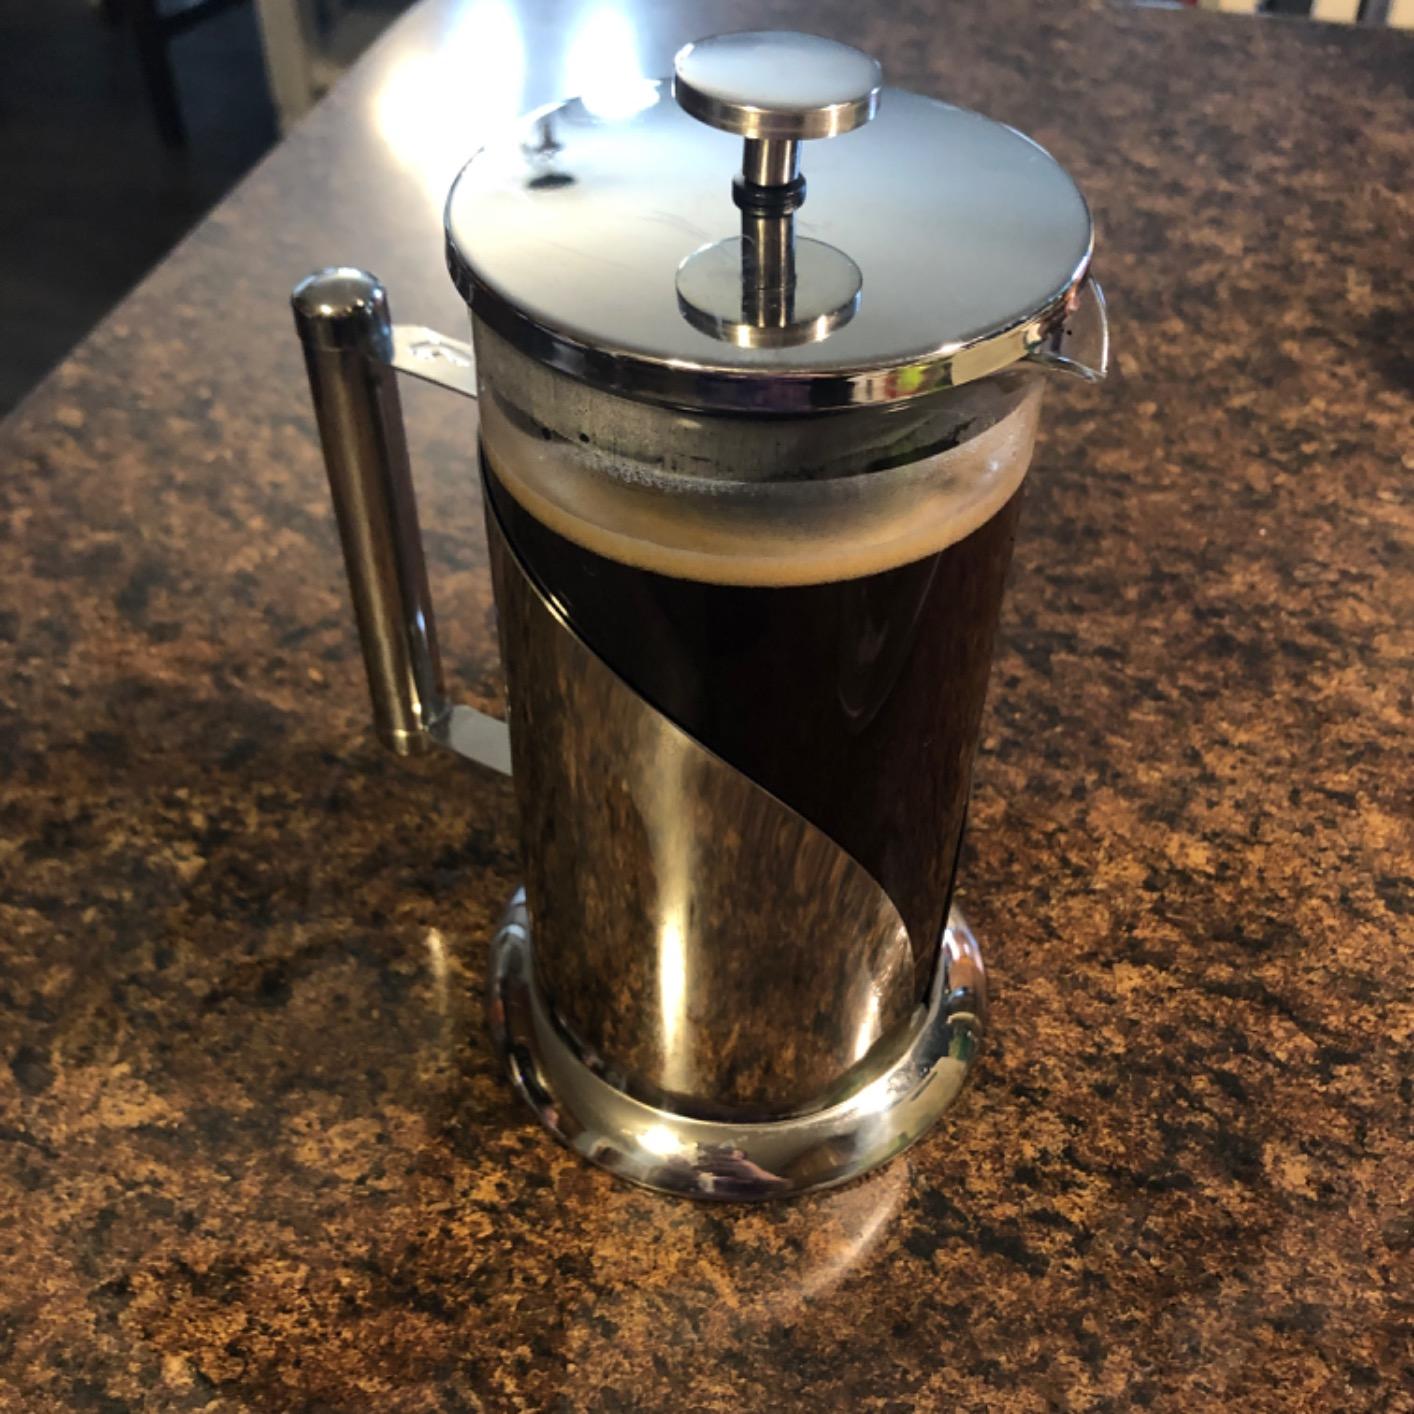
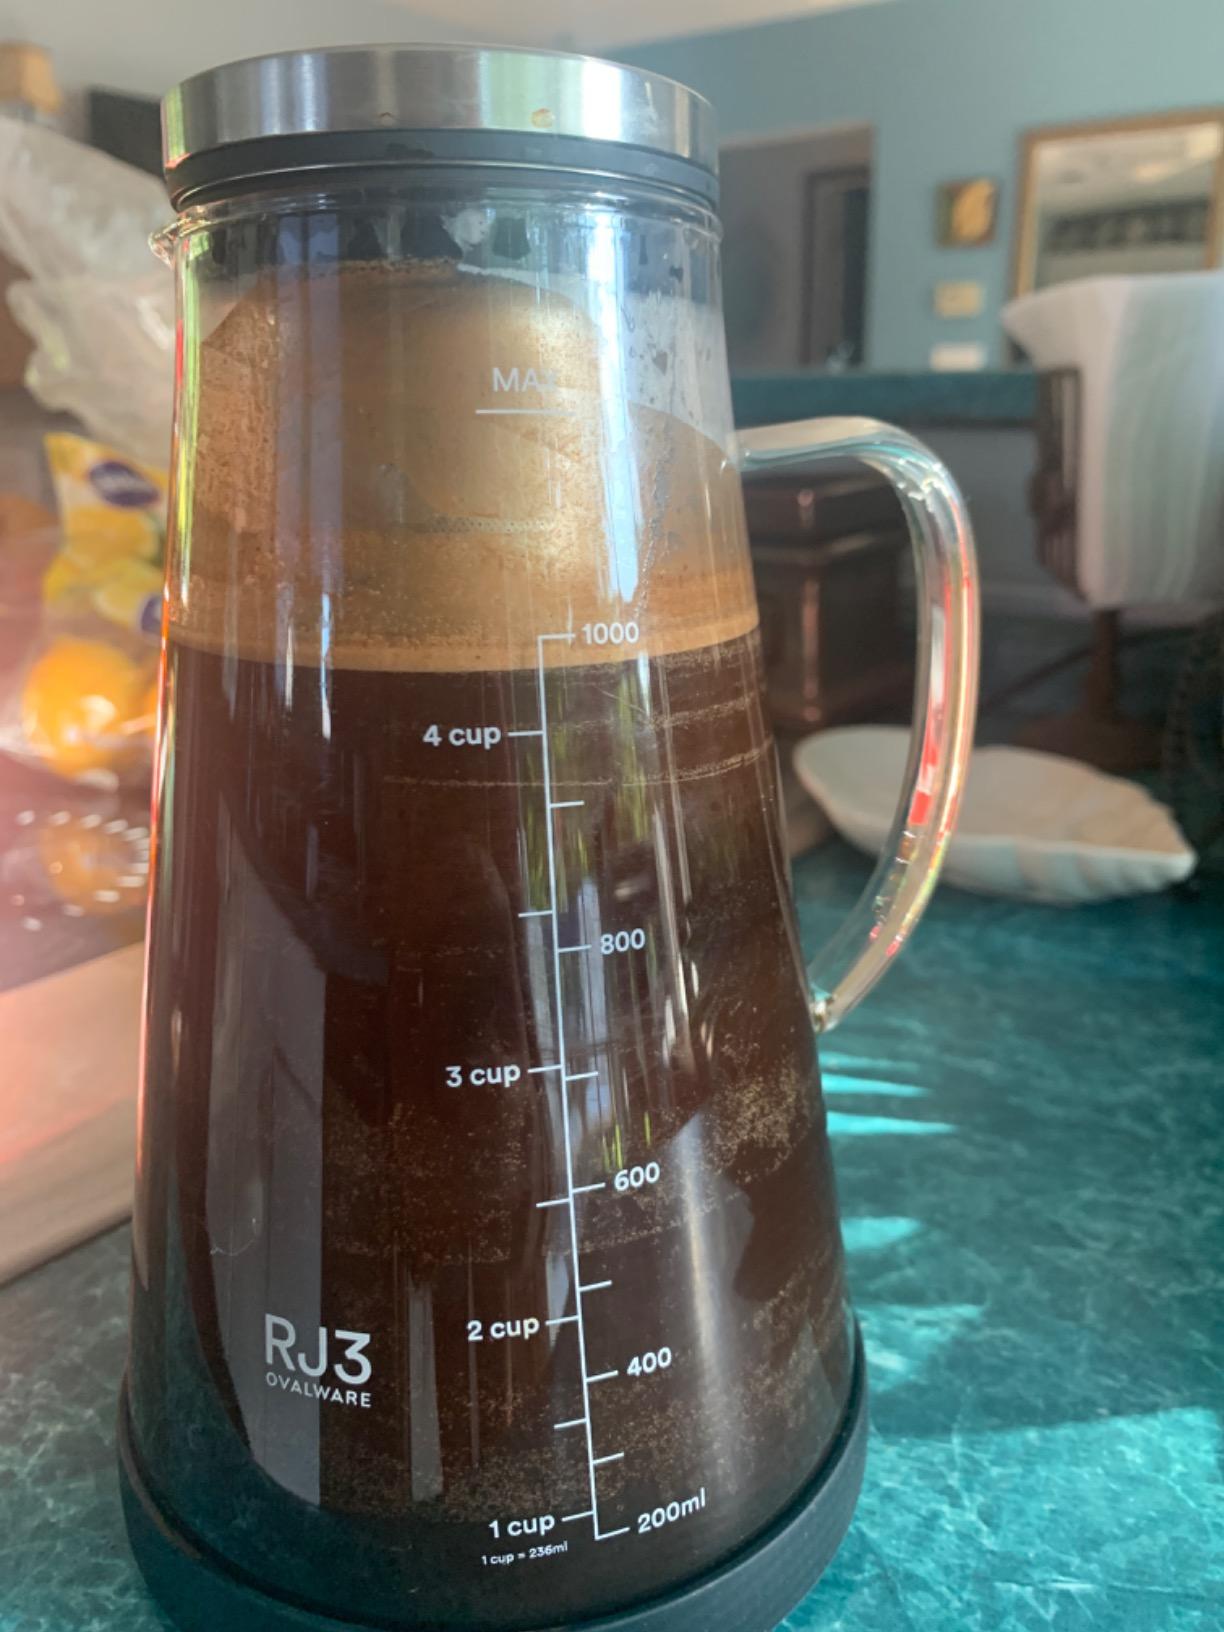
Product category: items_tea
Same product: no